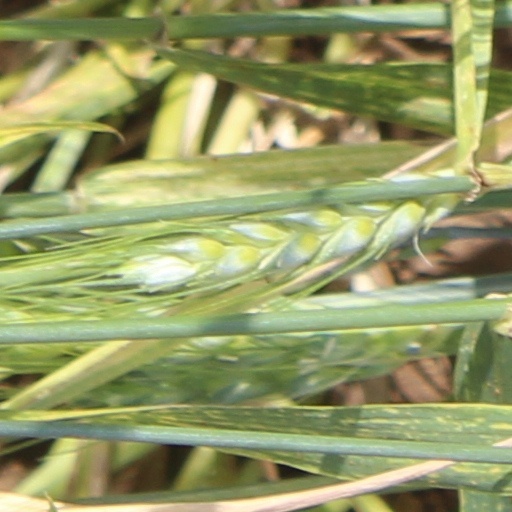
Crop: wheat